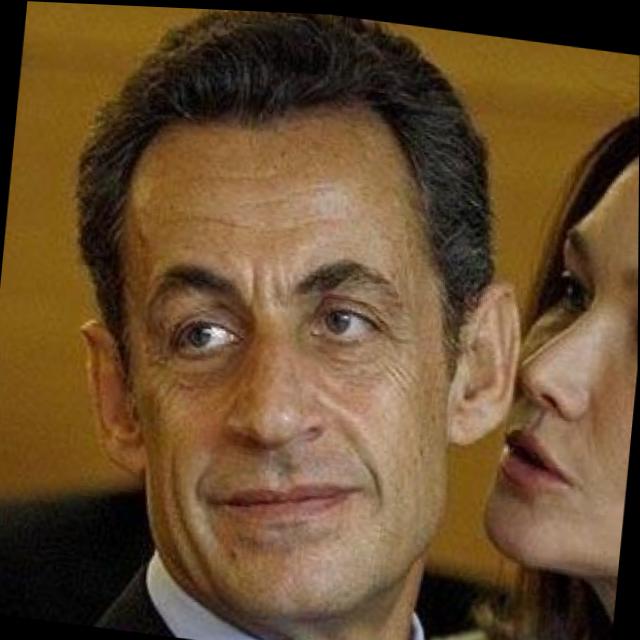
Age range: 45-64